Saint Tegai

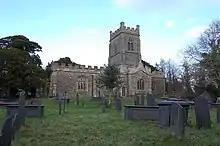
St. Tegais Church

Saint Tegai (sometimes spelt Tygai) is the patron saint and founder of Llandygai in the Welsh county of Gwynedd.